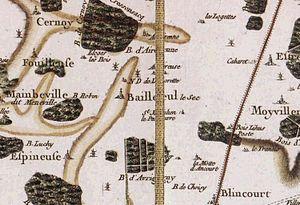
Bailleul-le-Soc, carte de Cassini.
Bailleul-le-Soc est une commune française située dans le département de l'Oise en région Hauts-de-France. Ses habitants sont appelés les Bailleulois et les Bailleuloises.